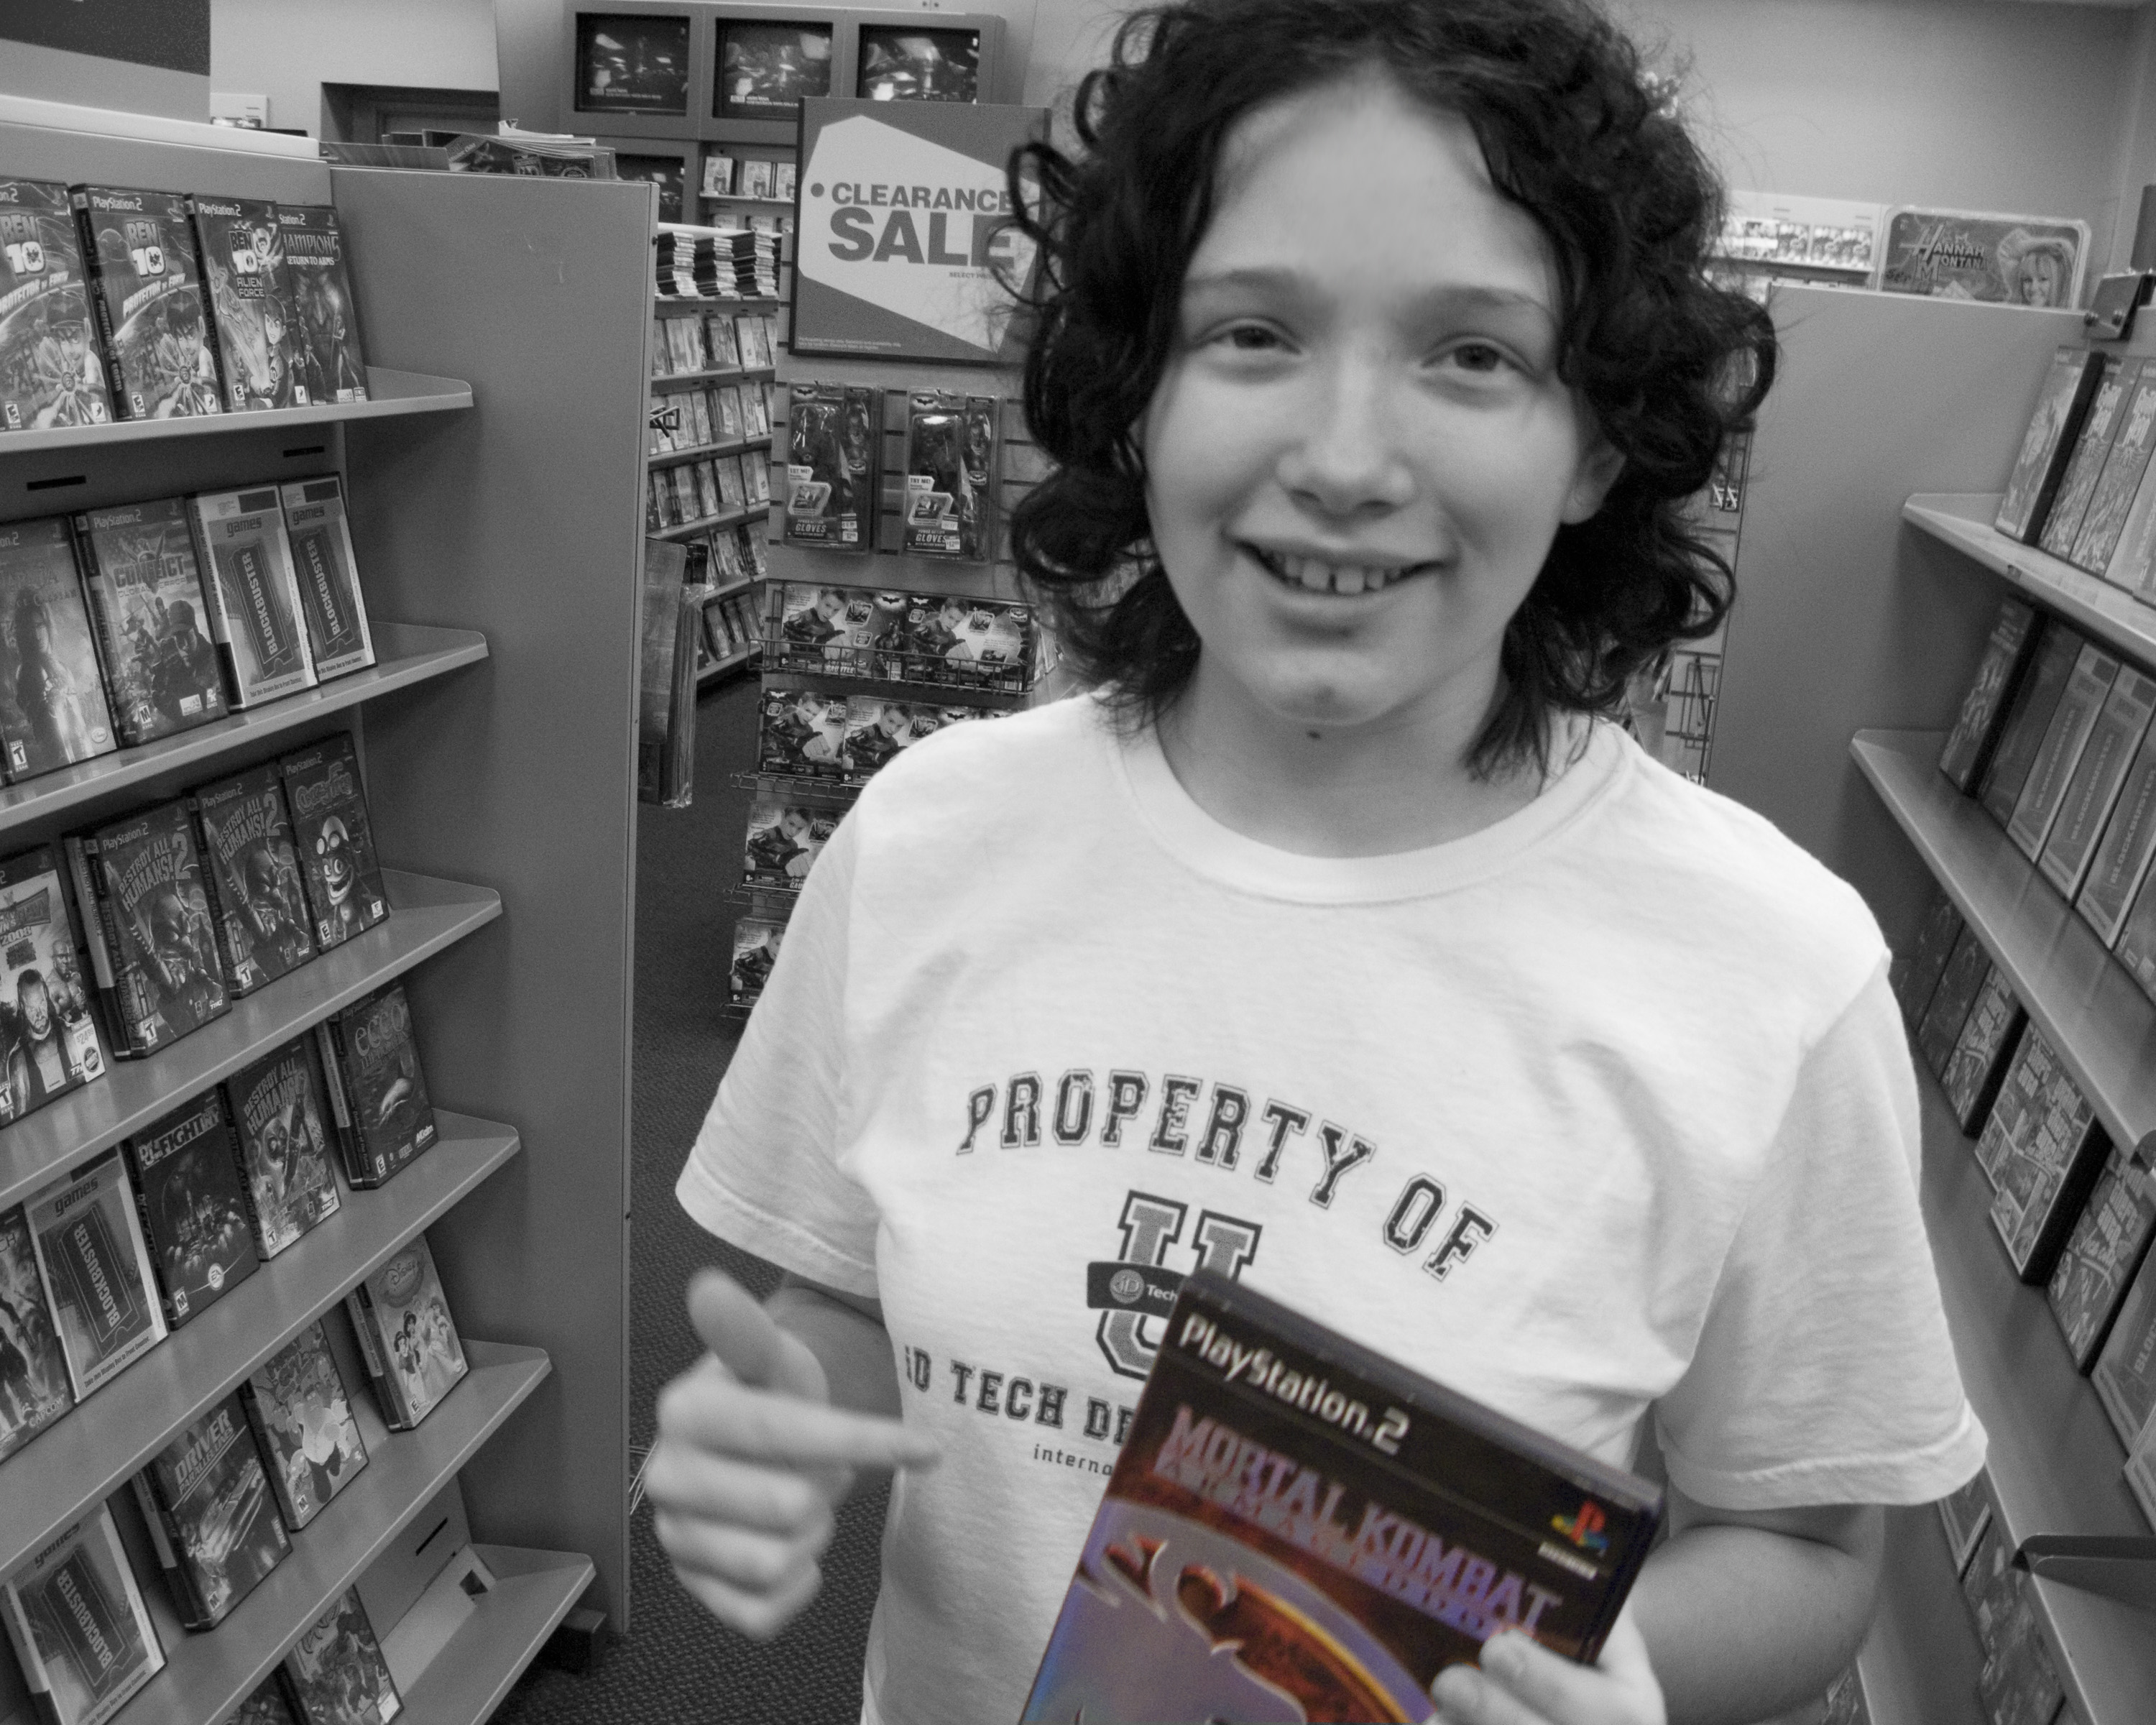
person, white, black, kids, glasses, videogames, parents, playstation2